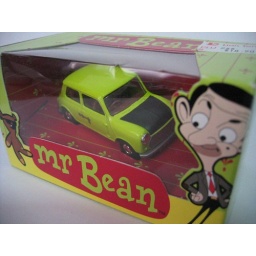
Light green Mini with black bonnet.. From Corgi. Made in China. About 7cm long